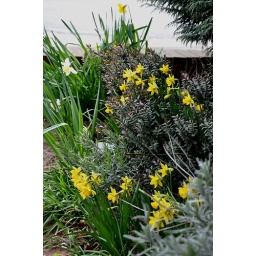
no pink ones in this bed this year